46th Infantry Brigade (United Kingdom)

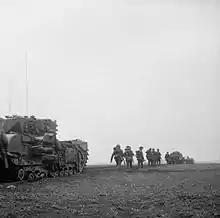
Churchill tanks of the 4th (Armoured) Battalion, Coldstream Guards, 6th Guards Tank Brigade, and infantrymen of the 2nd Battalion, Glasgow Highlanders during the advance to the Siegfried Line, 8 February 1945.

It remained in the United Kingdom training for most of the war, crossing the channel to Normandy, France on 13 June 1944. The brigade went on to serve in the Battle of Normandy in Operation Epsom, later the Second Battle of the Odon, Operation Bluecoat, the Allied advance from Paris to the Rhine, followed by Operation Veritable and the assault crossing of the Rhine, Operation Plunder.